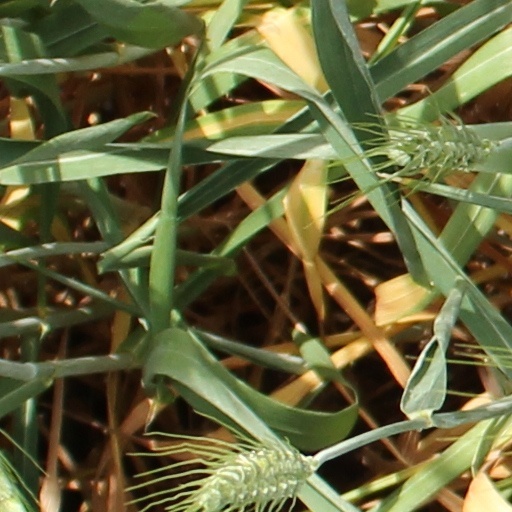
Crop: wheat